Question: What is at the top?
Tambaya: Menene a saman?
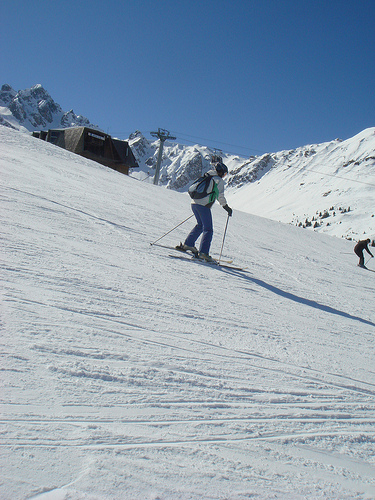
Answer: Building.
Amsa: Gini.